Zipingpu Dam

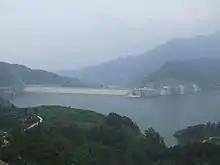
A view from the north side of Zipingpu when the water is reserved

The 7.9 magnitude quake on May 12, 2008 caused some damage to the dam, with its wall being cracked and fissured. The reservoir had to be gradually drained to permit consolidation works.